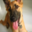
Label: dog